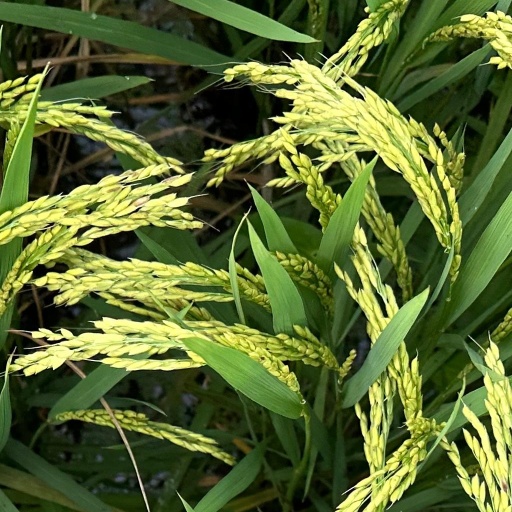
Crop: rice